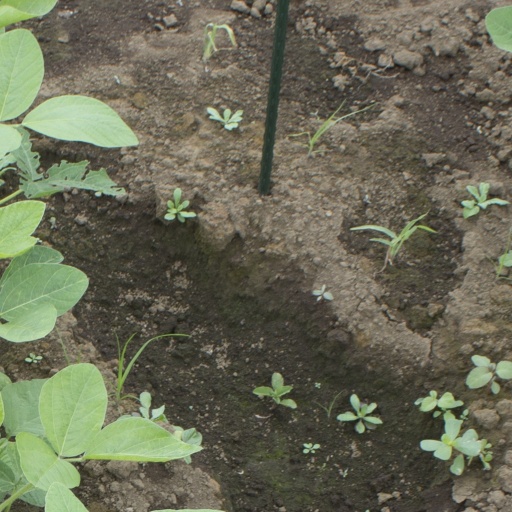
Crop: soybean